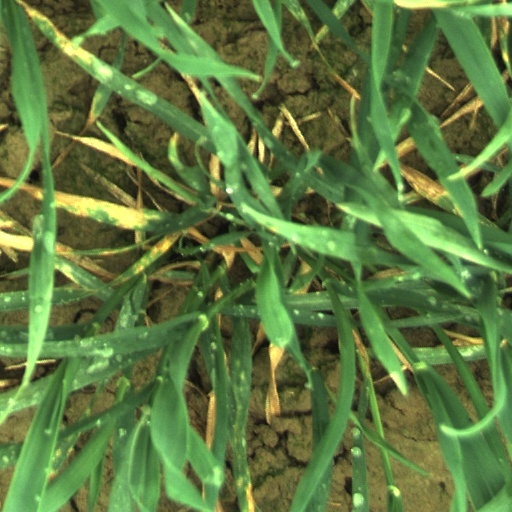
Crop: wheat